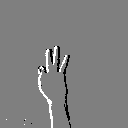
ASL letter: f